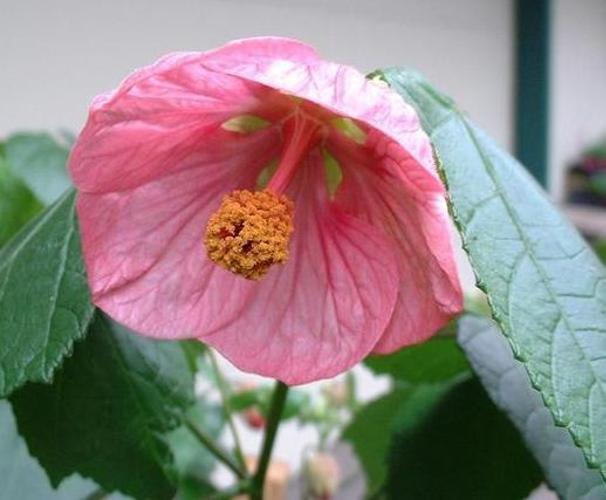
Label: mallow